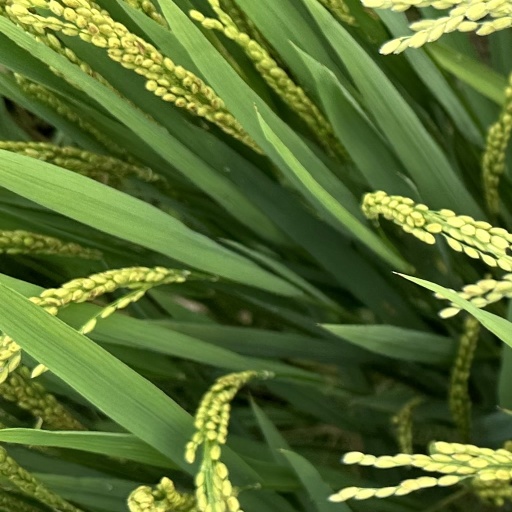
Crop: rice